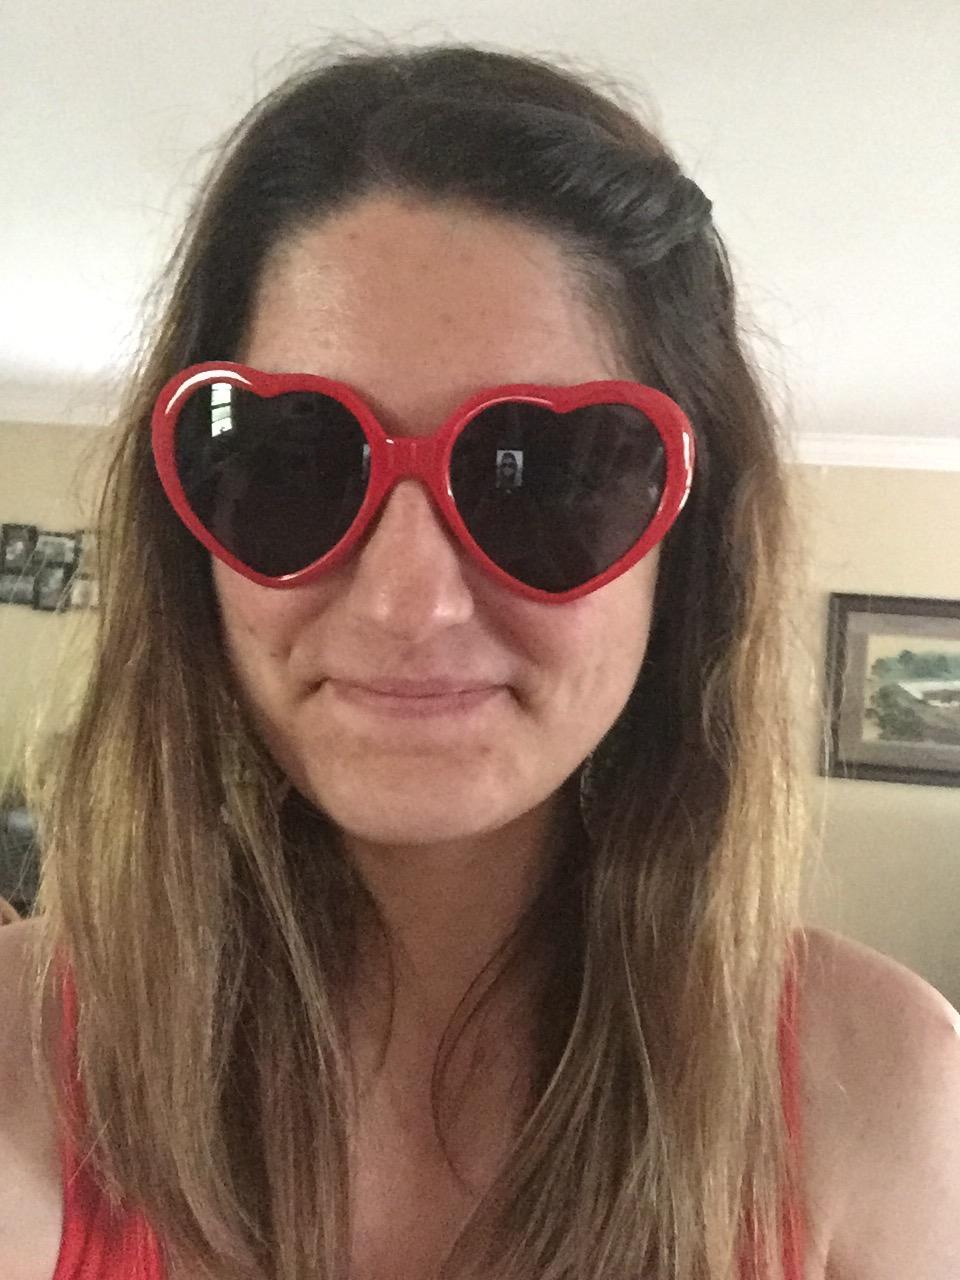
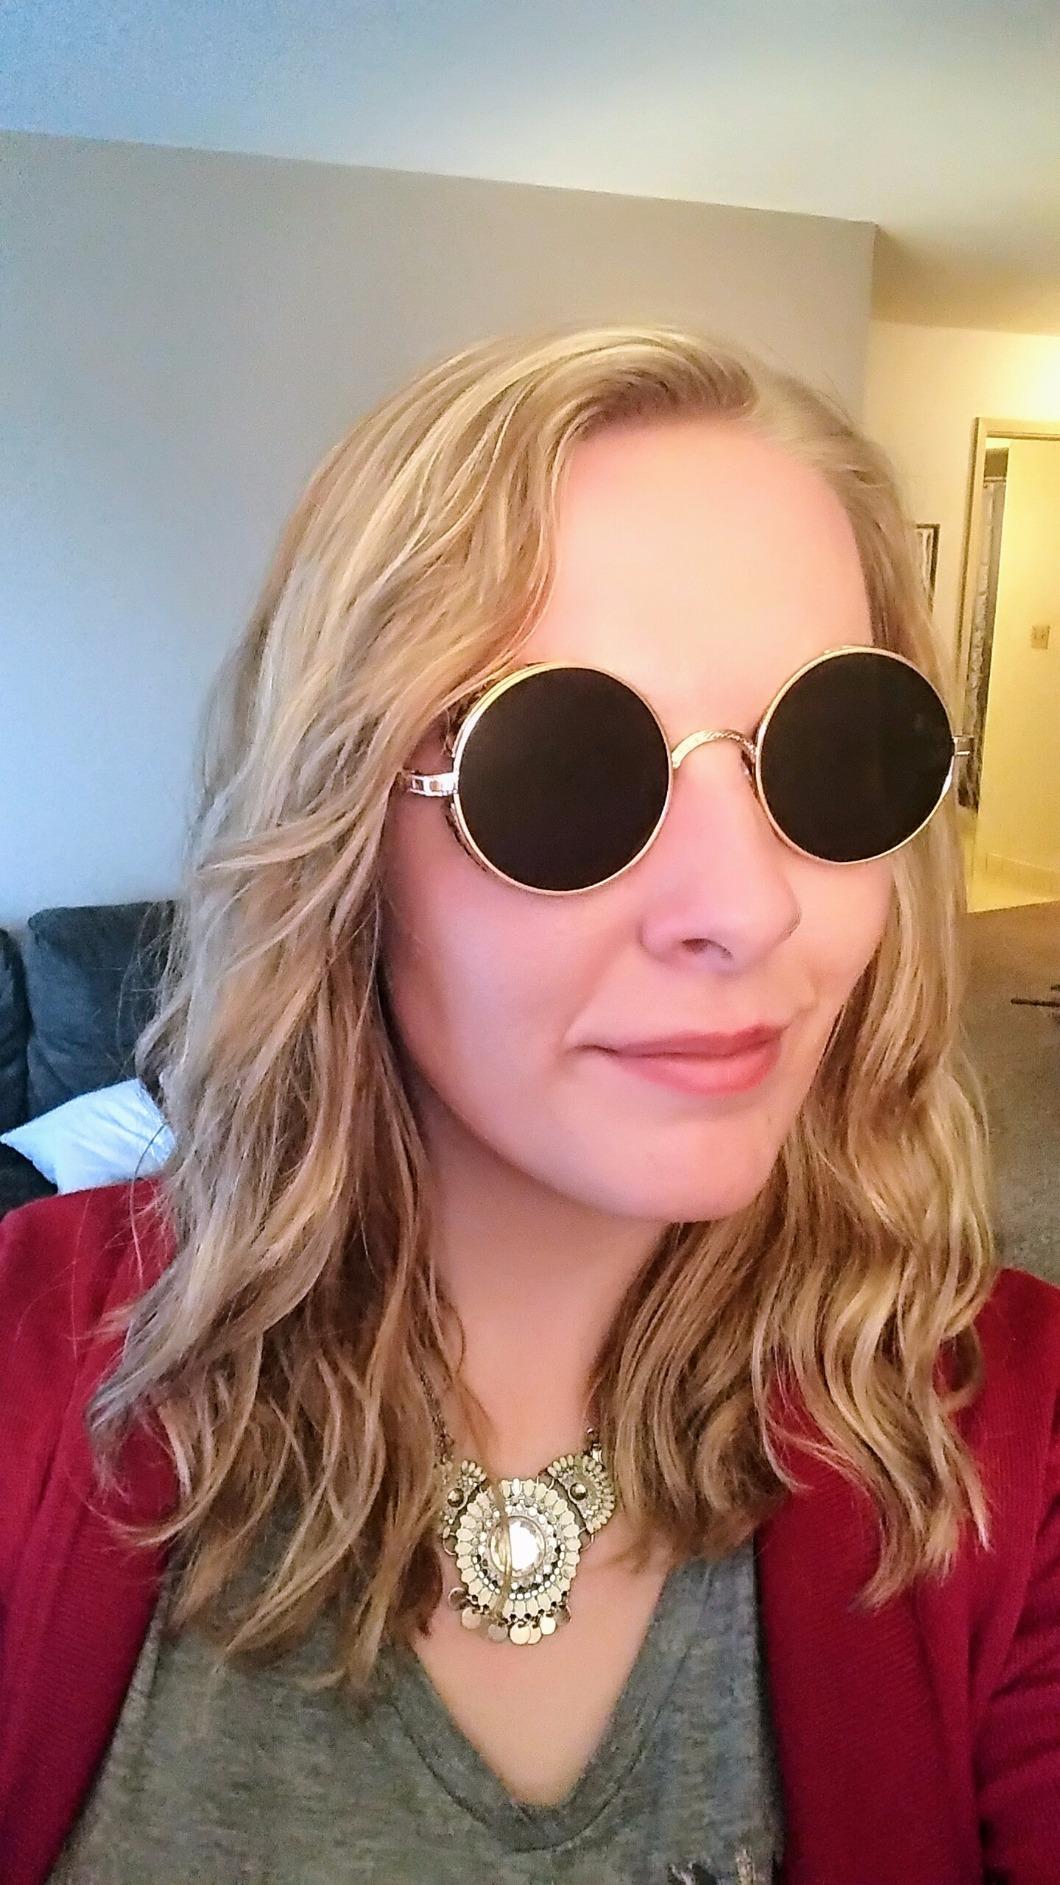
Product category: accessories_sunglasses
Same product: no